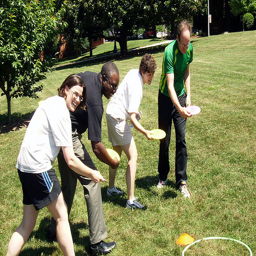
A group of people playing a game with frisbee in grassy field.
Four people in a park getting ready to throw frisbees.
Four people getting ready to toss a Frisbee outside.
A woman and three men playing Frisbee golf.
A group of people that are crouched holding discs.